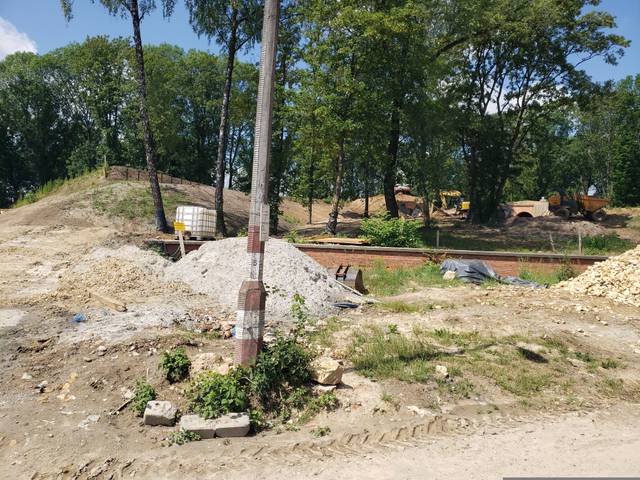
Region: Poland
Coordinates: 50.055, 19.893